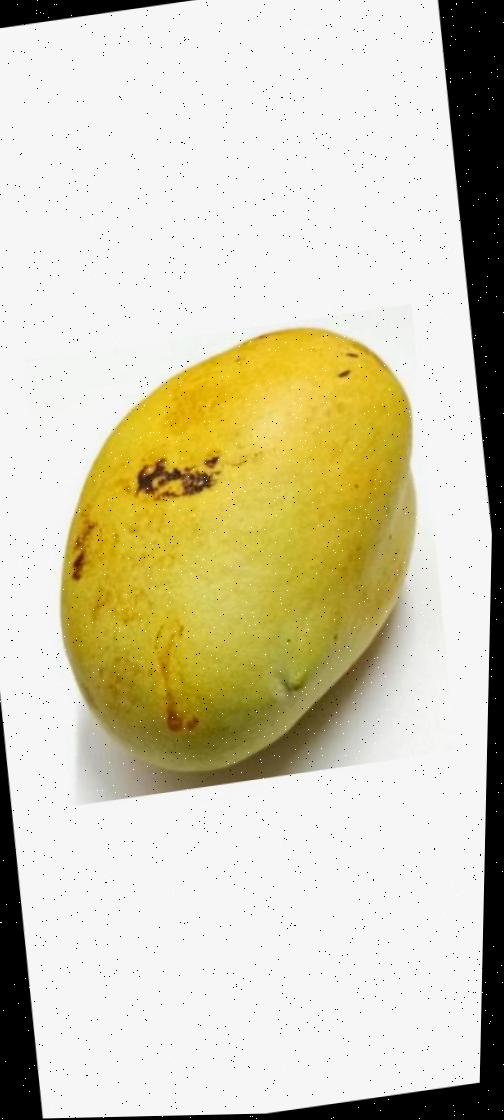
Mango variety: Bari-11